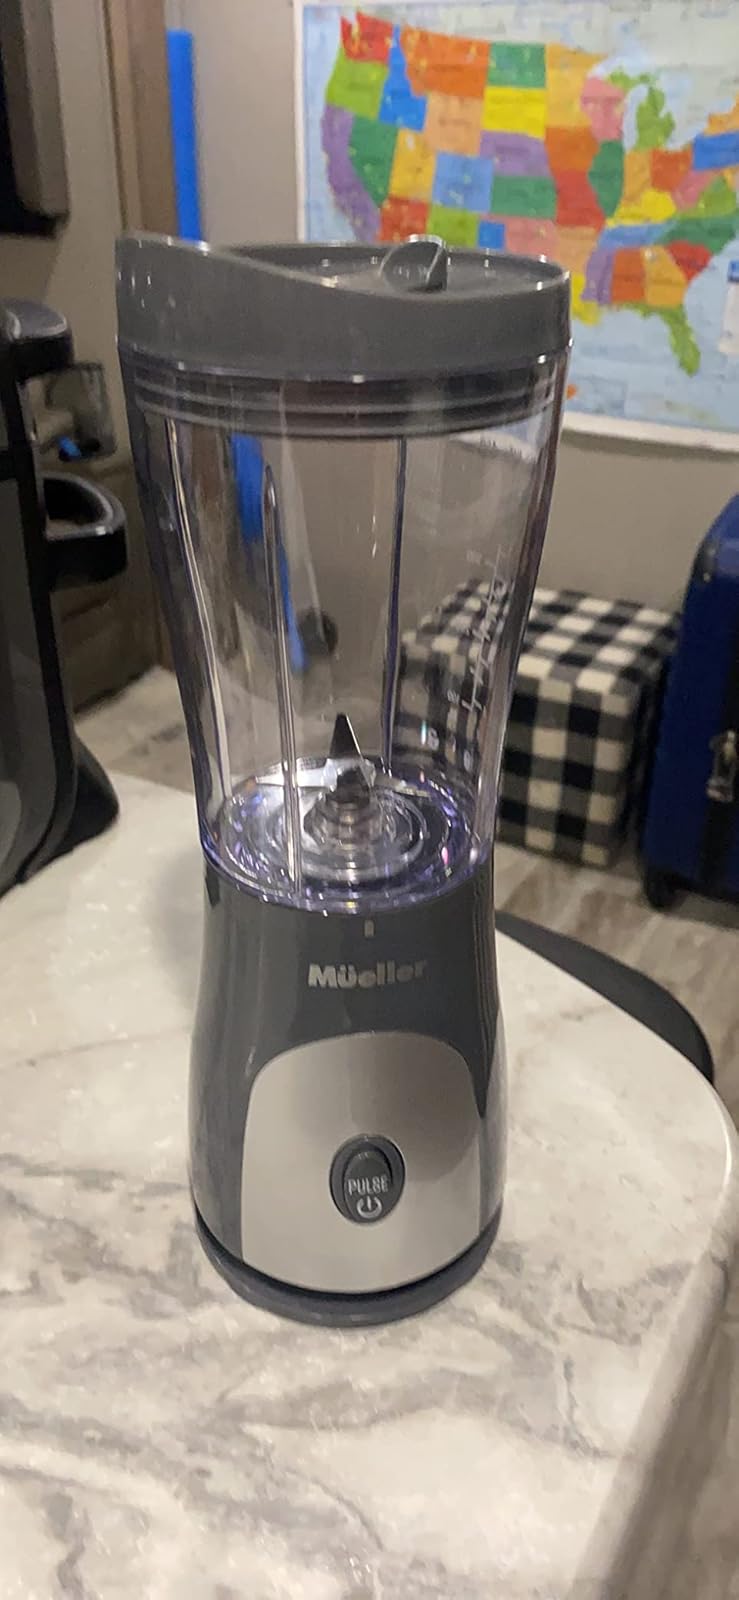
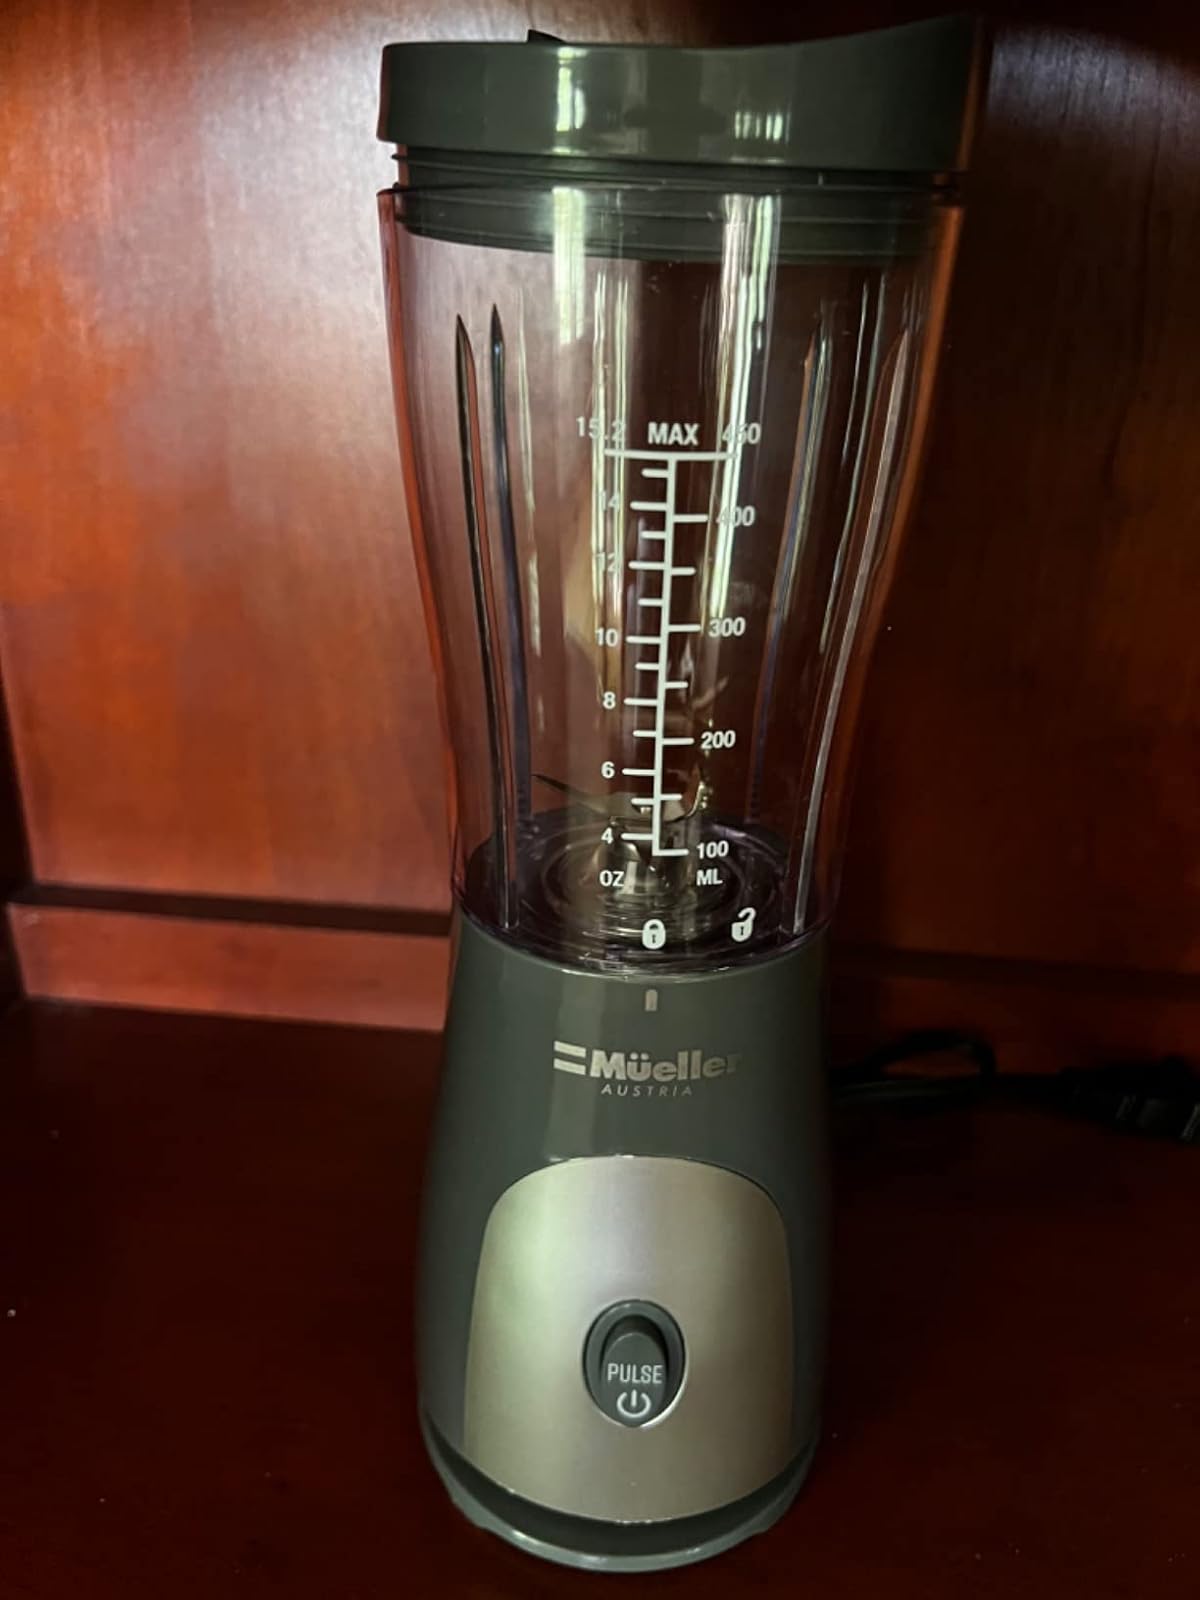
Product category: items_blender
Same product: yes